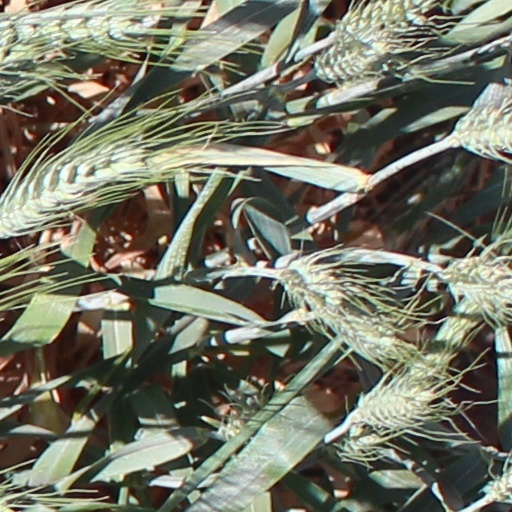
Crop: wheat